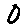
Label: 0